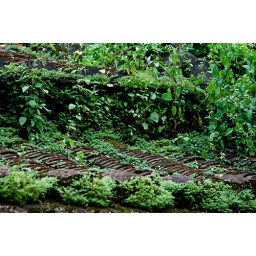
An old tiled roof covered in moss and plants in the old town of Hoi An, Vietnam.